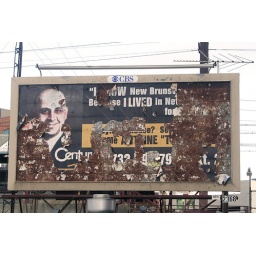
The sign at the New Brunswick train station in its half-dozenth month of decay